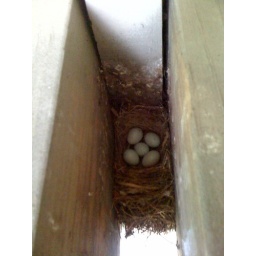
Look what I found high above the forest floor